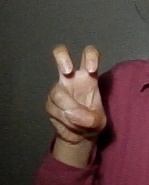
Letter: toot